George Dimmitt Memorial Hospital

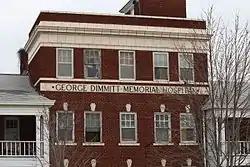
George Dimmitt Memorial Hospital, March 2015

George Dimmitt Memorial Hospital, also known as the Polk Community Hospital and Lakeshores Residential Center, is a historic hospital building located at Humansville, Polk County, Missouri. It was built in 1929, and is a Colonial Revival style brick building consisting of a three-story central portion flanked by two-story wings with gallery porches. The building incorporates an existing two-story brick residence with an ell. It features a wide frieze and cornice rendered in terra cotta. The building houses a residential care center for individuals with psychiatric or developmental disabilities.